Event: Nepal Earthquake
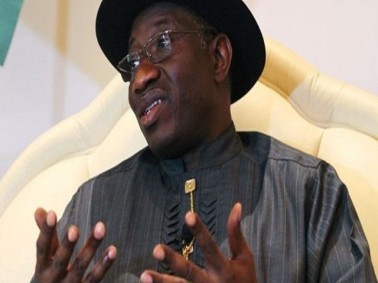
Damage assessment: no_damage